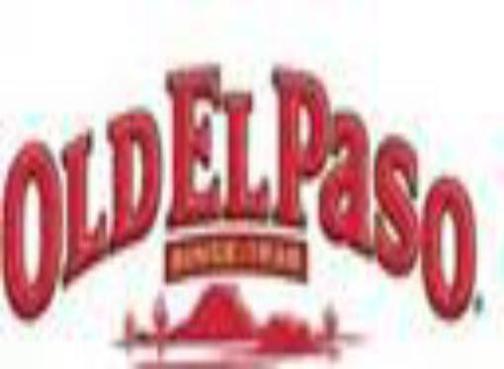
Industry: Food